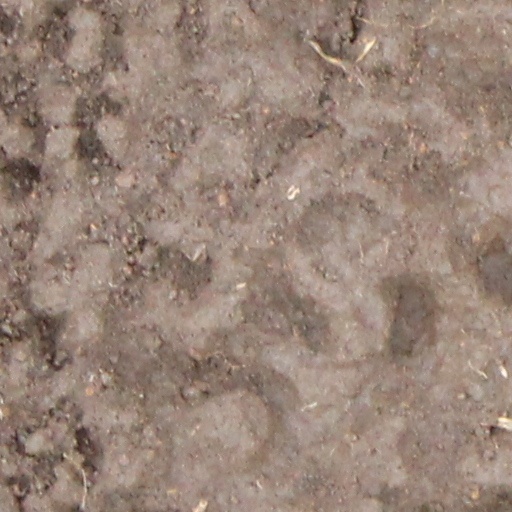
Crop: wheat